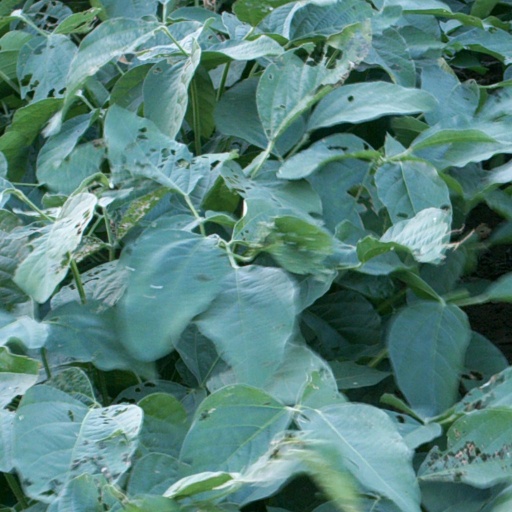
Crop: soybean